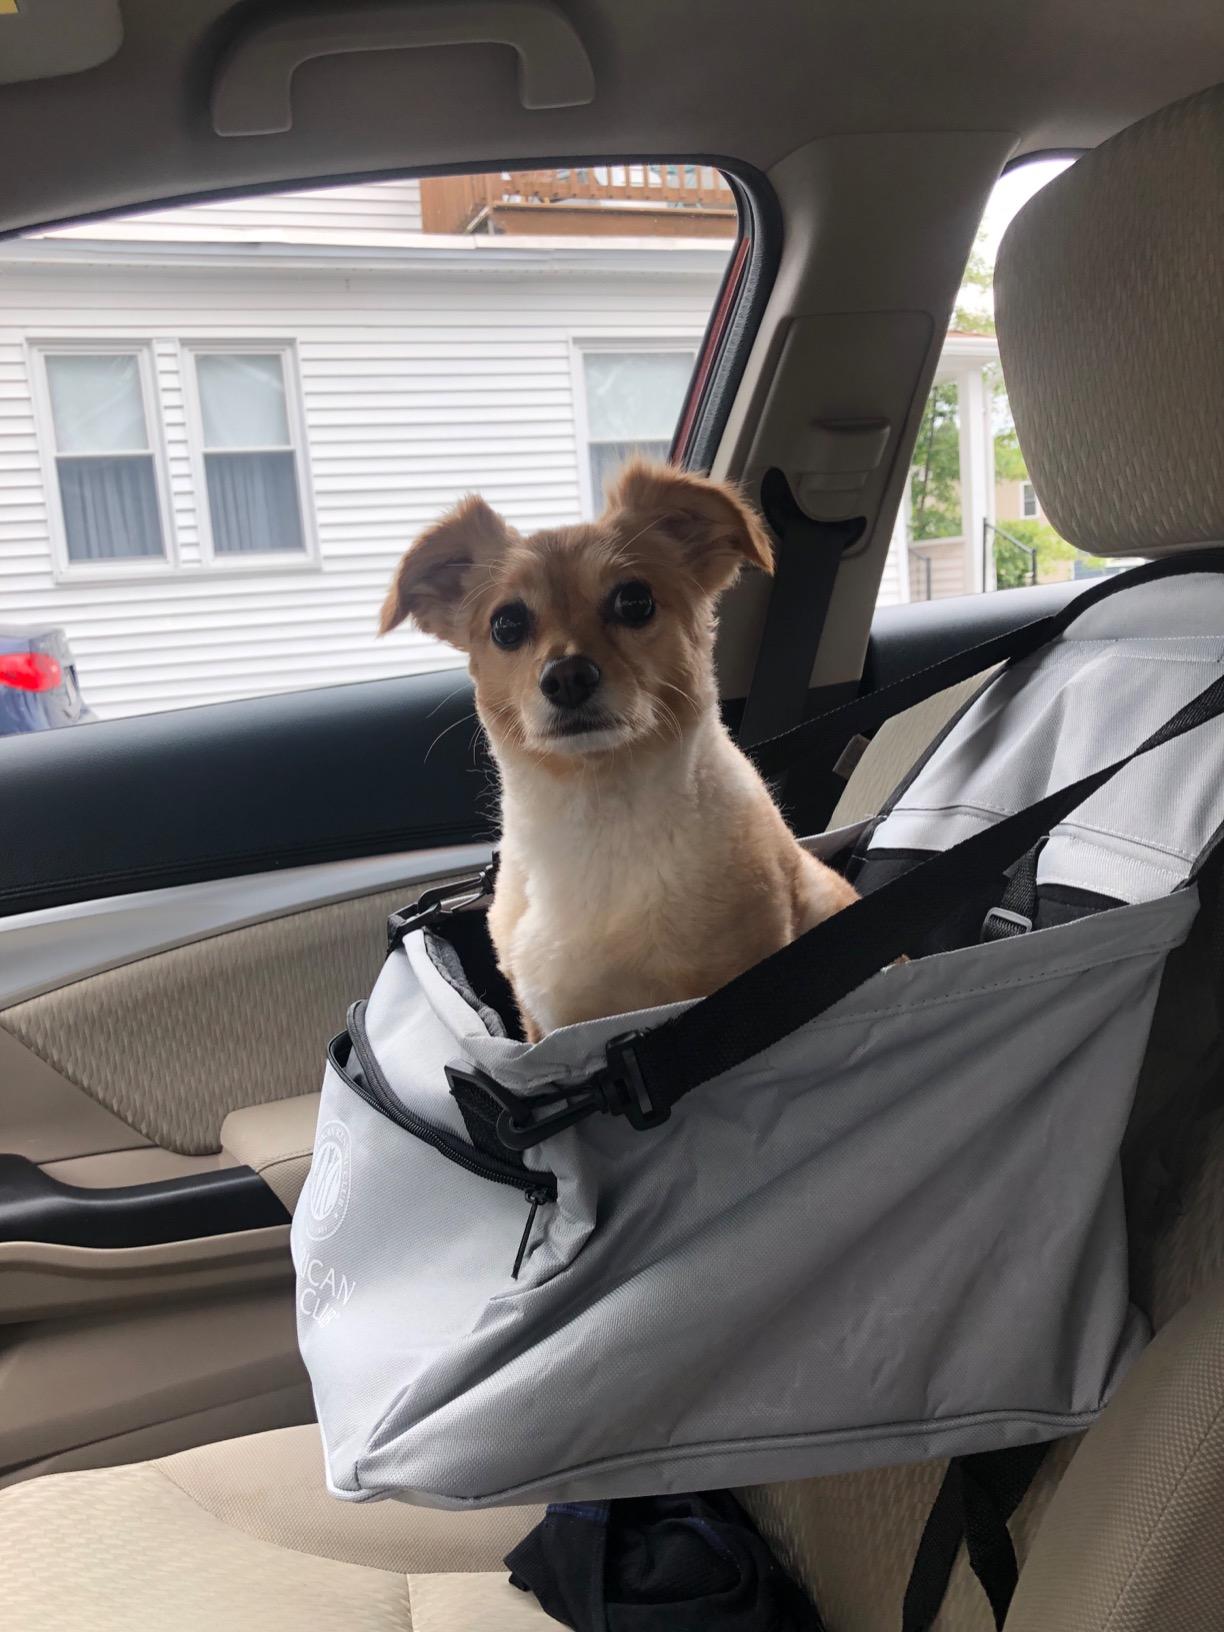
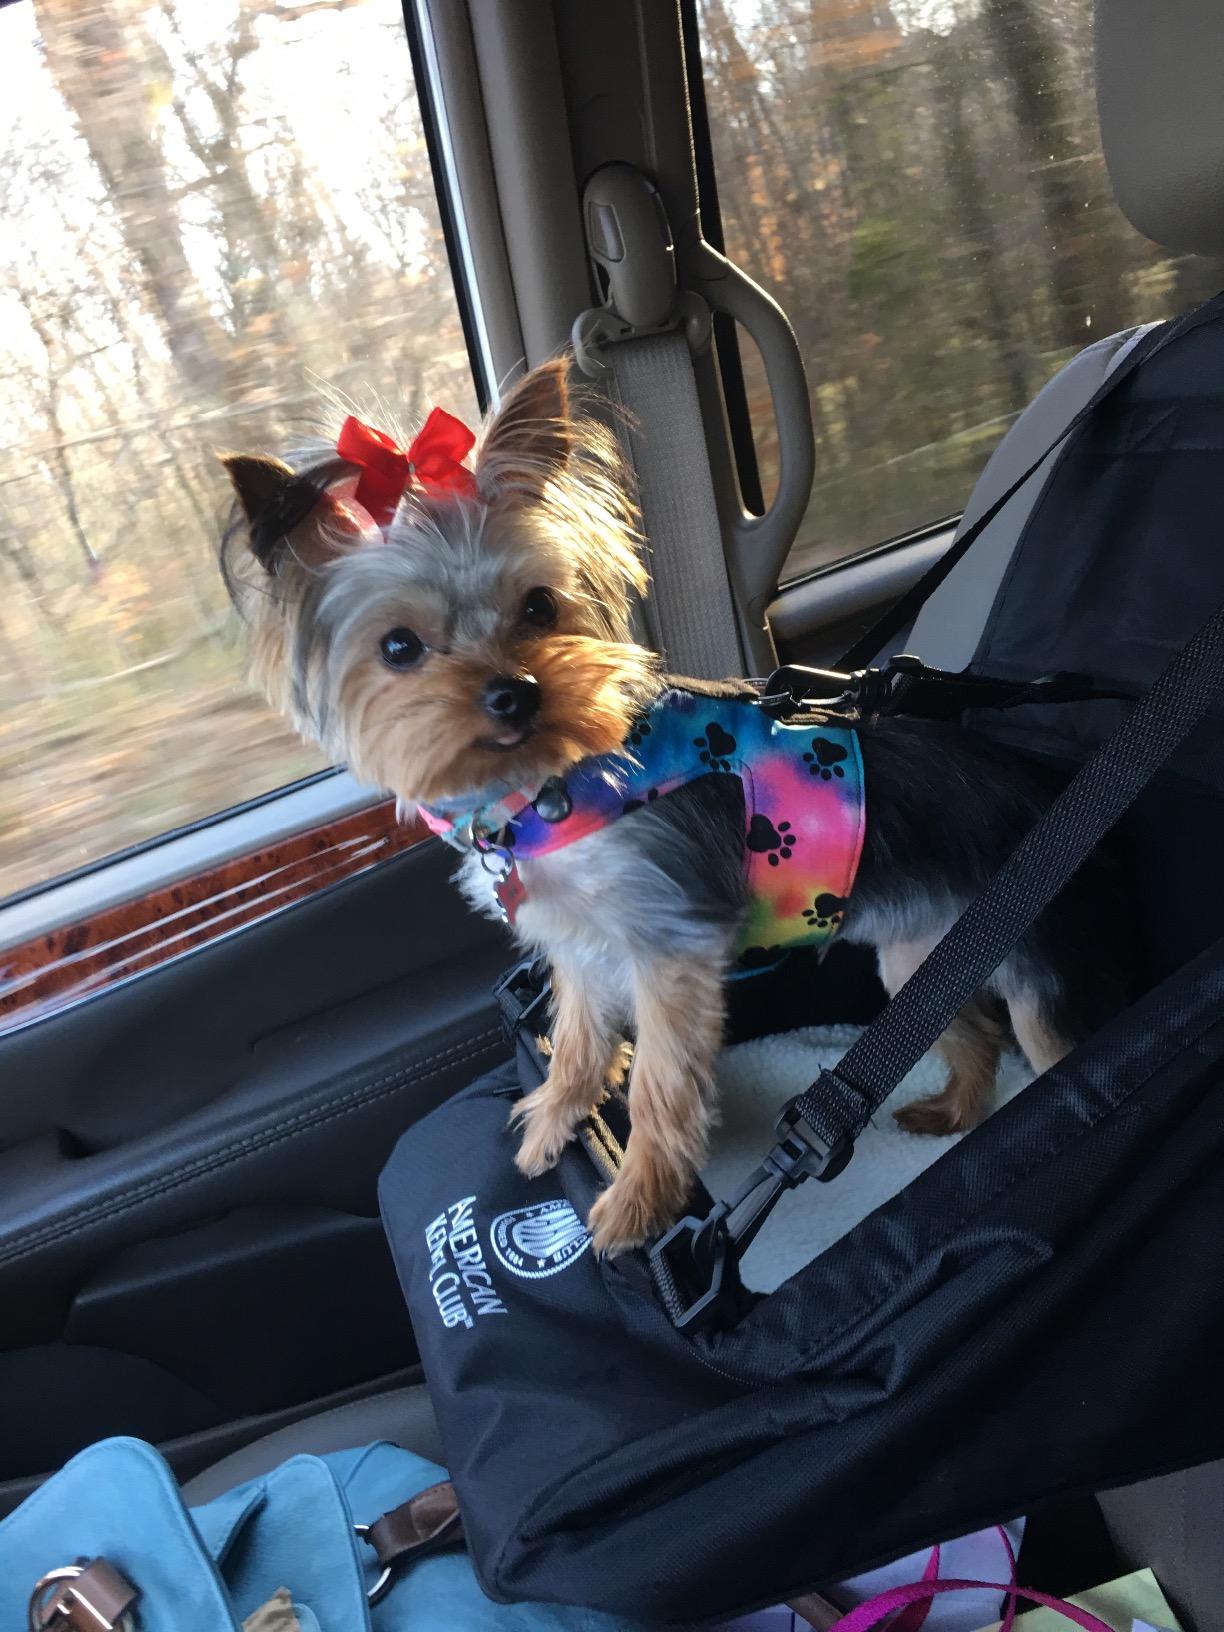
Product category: items_kennel
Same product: no